Adventures of Mana

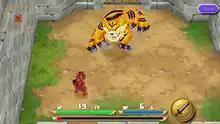
The player character fights the very first enemy, Jackal, at the start of the game.

"Adventures of Mana" is an action role-playing game in which the player controls a young hero who, along with a heroine, tries to stop the Dark Lord of Glaive from destroying the Tree of Mana. The game is a 3D remake of the two-dimensional Game Boy game "Final Fantasy Adventure", containing the same content. In the smartphone versions of the game, the player controls the hero by using a customizable virtual joystick and button set.